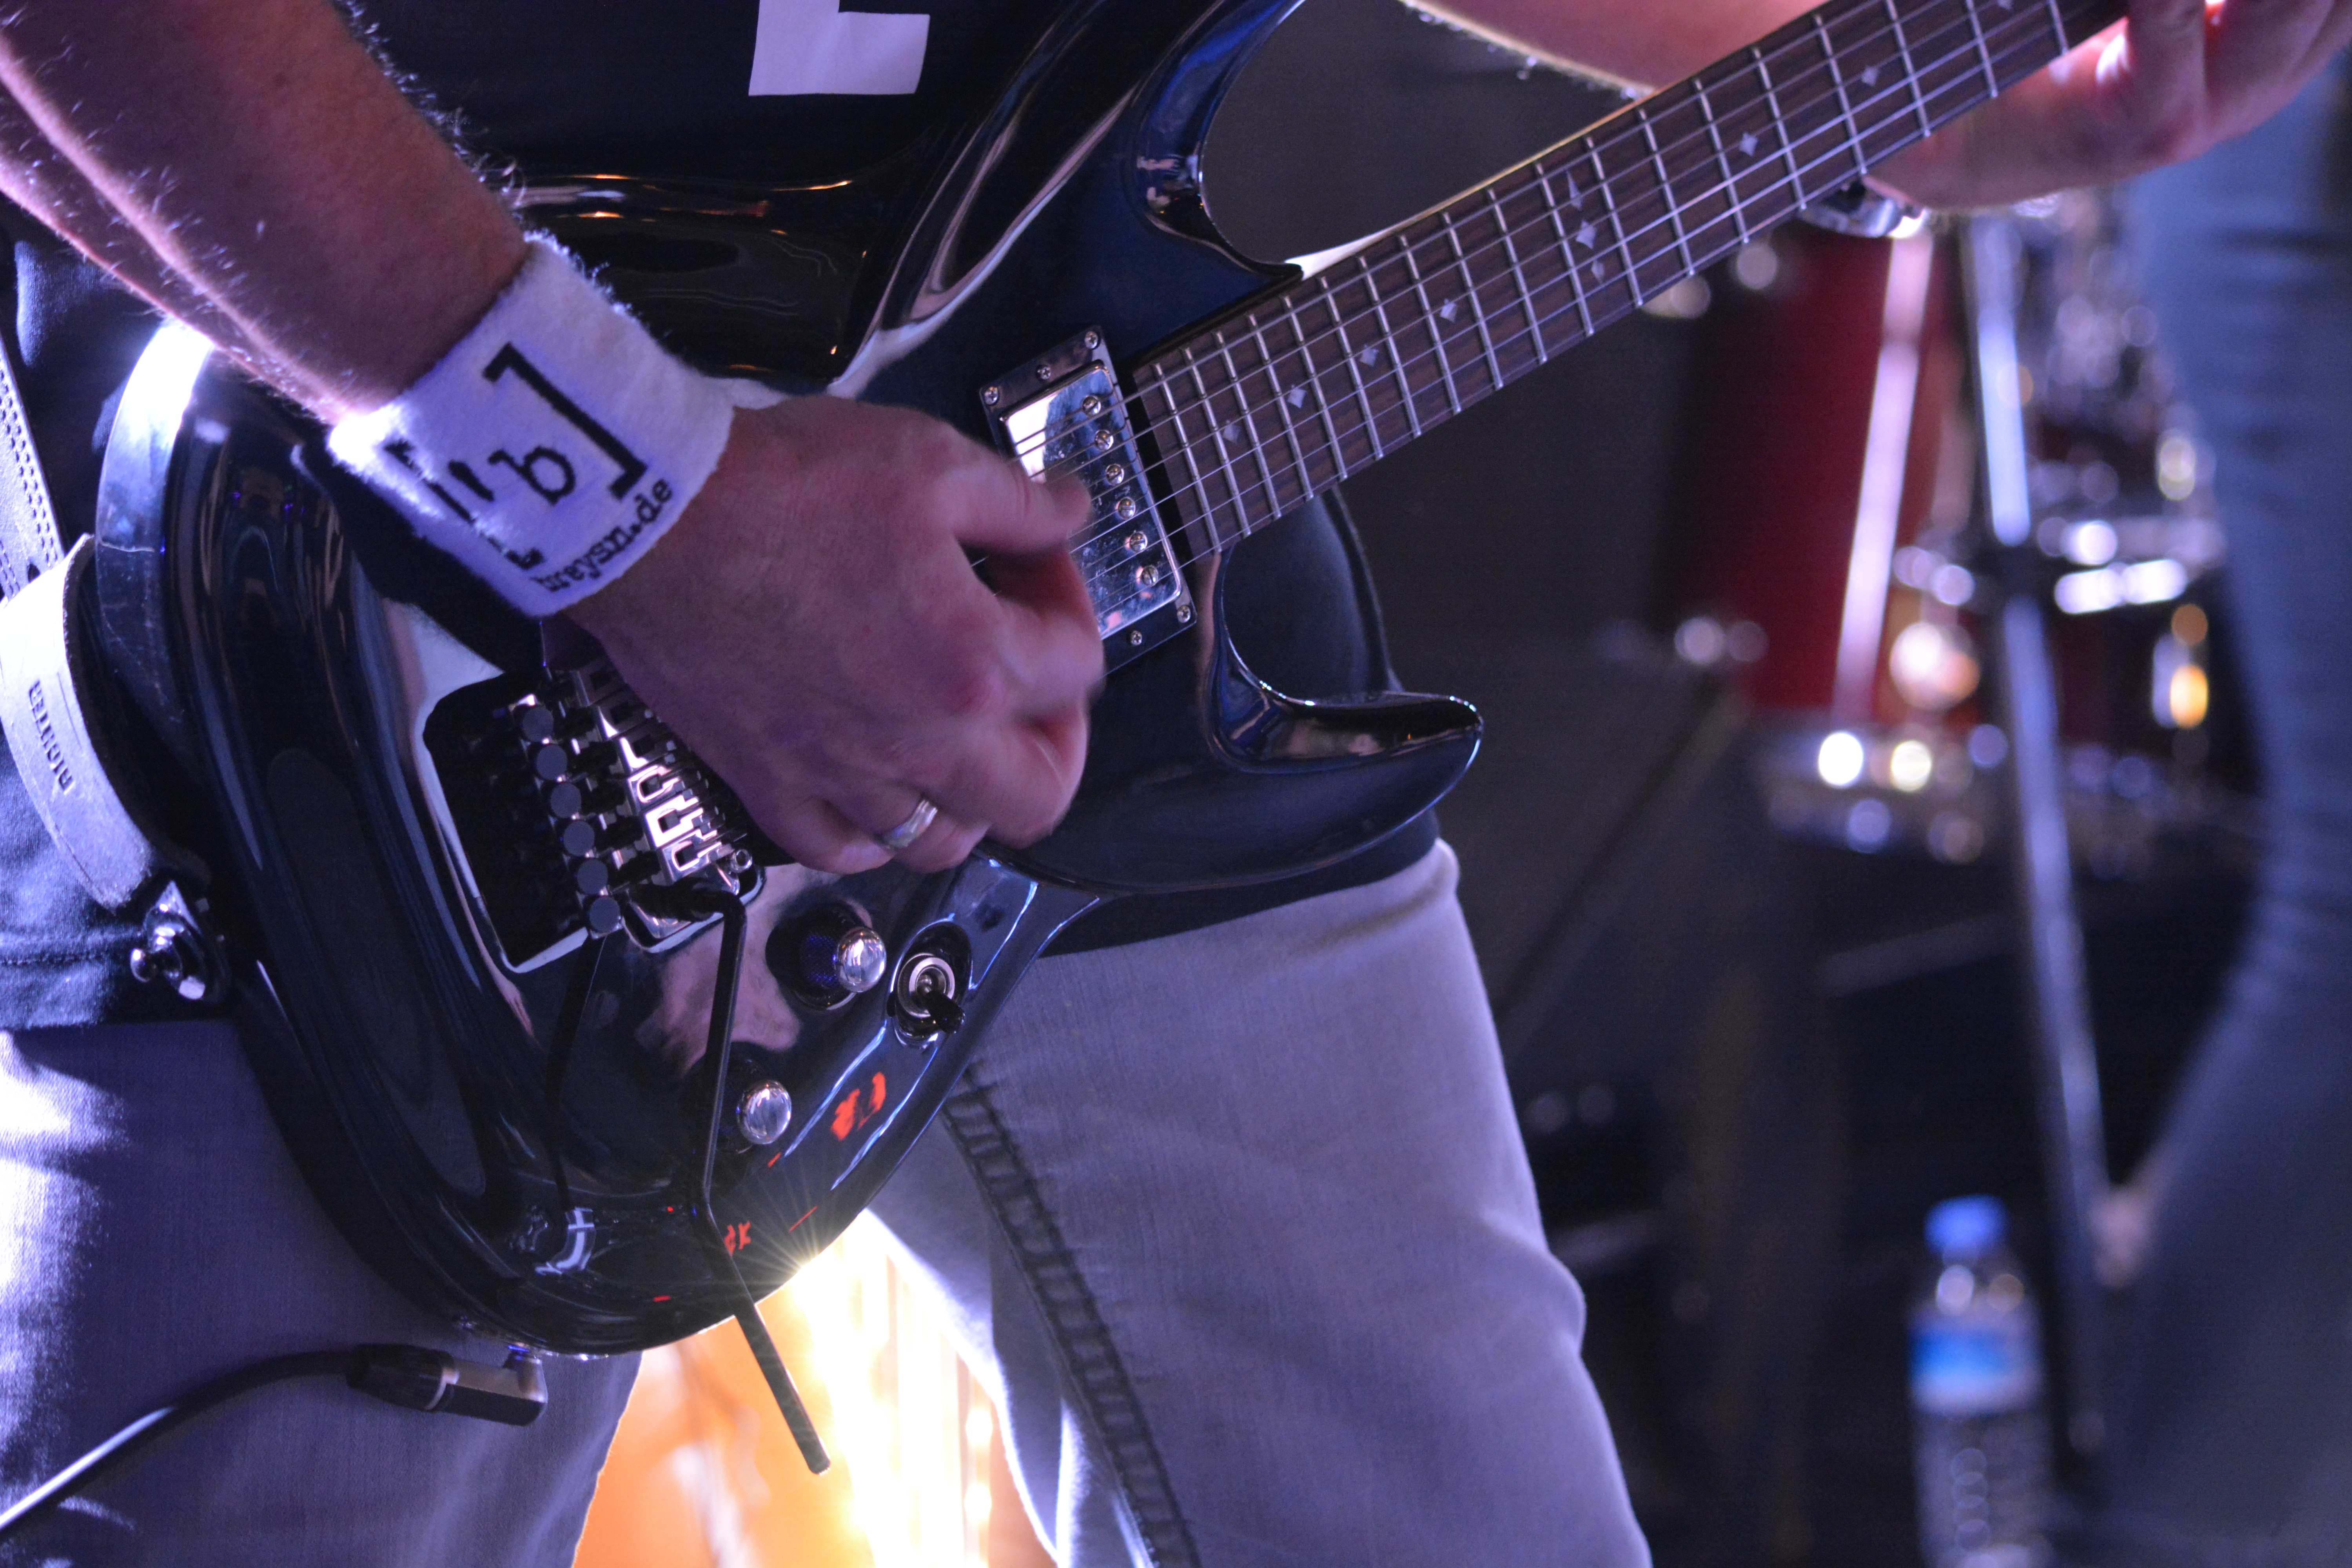
music, guitar, concert, musician, close up, stage, logo, performance, bassist, singing, guitarist, drums, drummer, leader, entertainment, hamburg, performing arts, singer songwriter, string instrument, plucked string instruments, musical ensemble